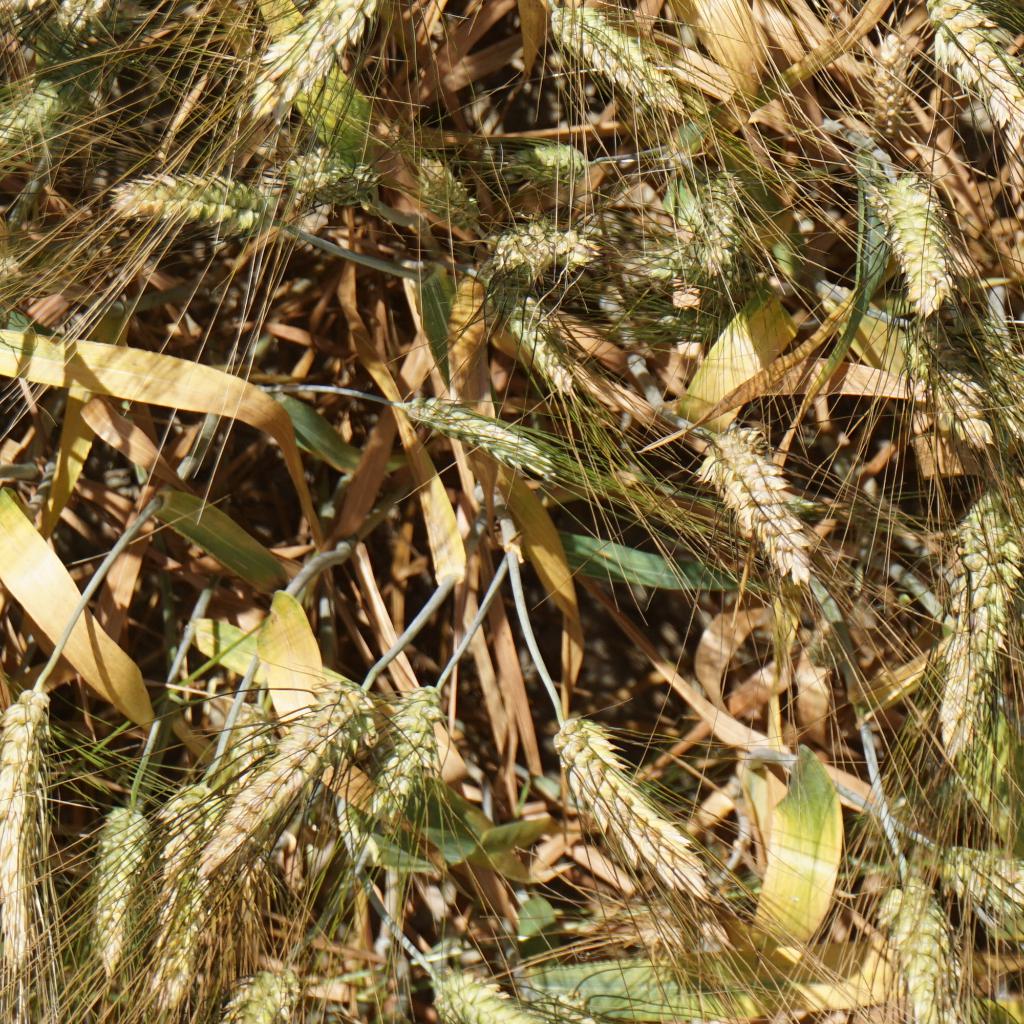
Country: France
Location: Gréoux
Wheat development stage: Filling - Ripening